Butler County Courthouse (Ohio)

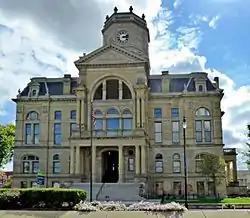
Detail of main entrance on north face of structure

The main entrance is reached by stairs which enter into a covered porch. Above the porch is a high design arch supported by Ionic columns. This arch in turn holds a pediment capped with an urn. The mansard-roof gives way to a central tower. The original tower was once four-tiered, domed, and capped with a statue of Justice. This was destroyed in a fire in 1912 when the tower collapsed. It was replaced shortly thereafter with a massive tower and dome designed by local architect Frederick Mueller, but the dome was removed in 1926 after it was struck by lightning. The octagonal tower remains and contains a four-faced clock and is topped with eight spires around the top.